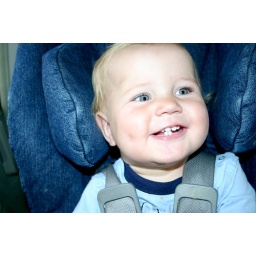
cute one of teddy in his car seat. he'll be ONE in only TWO weeks!